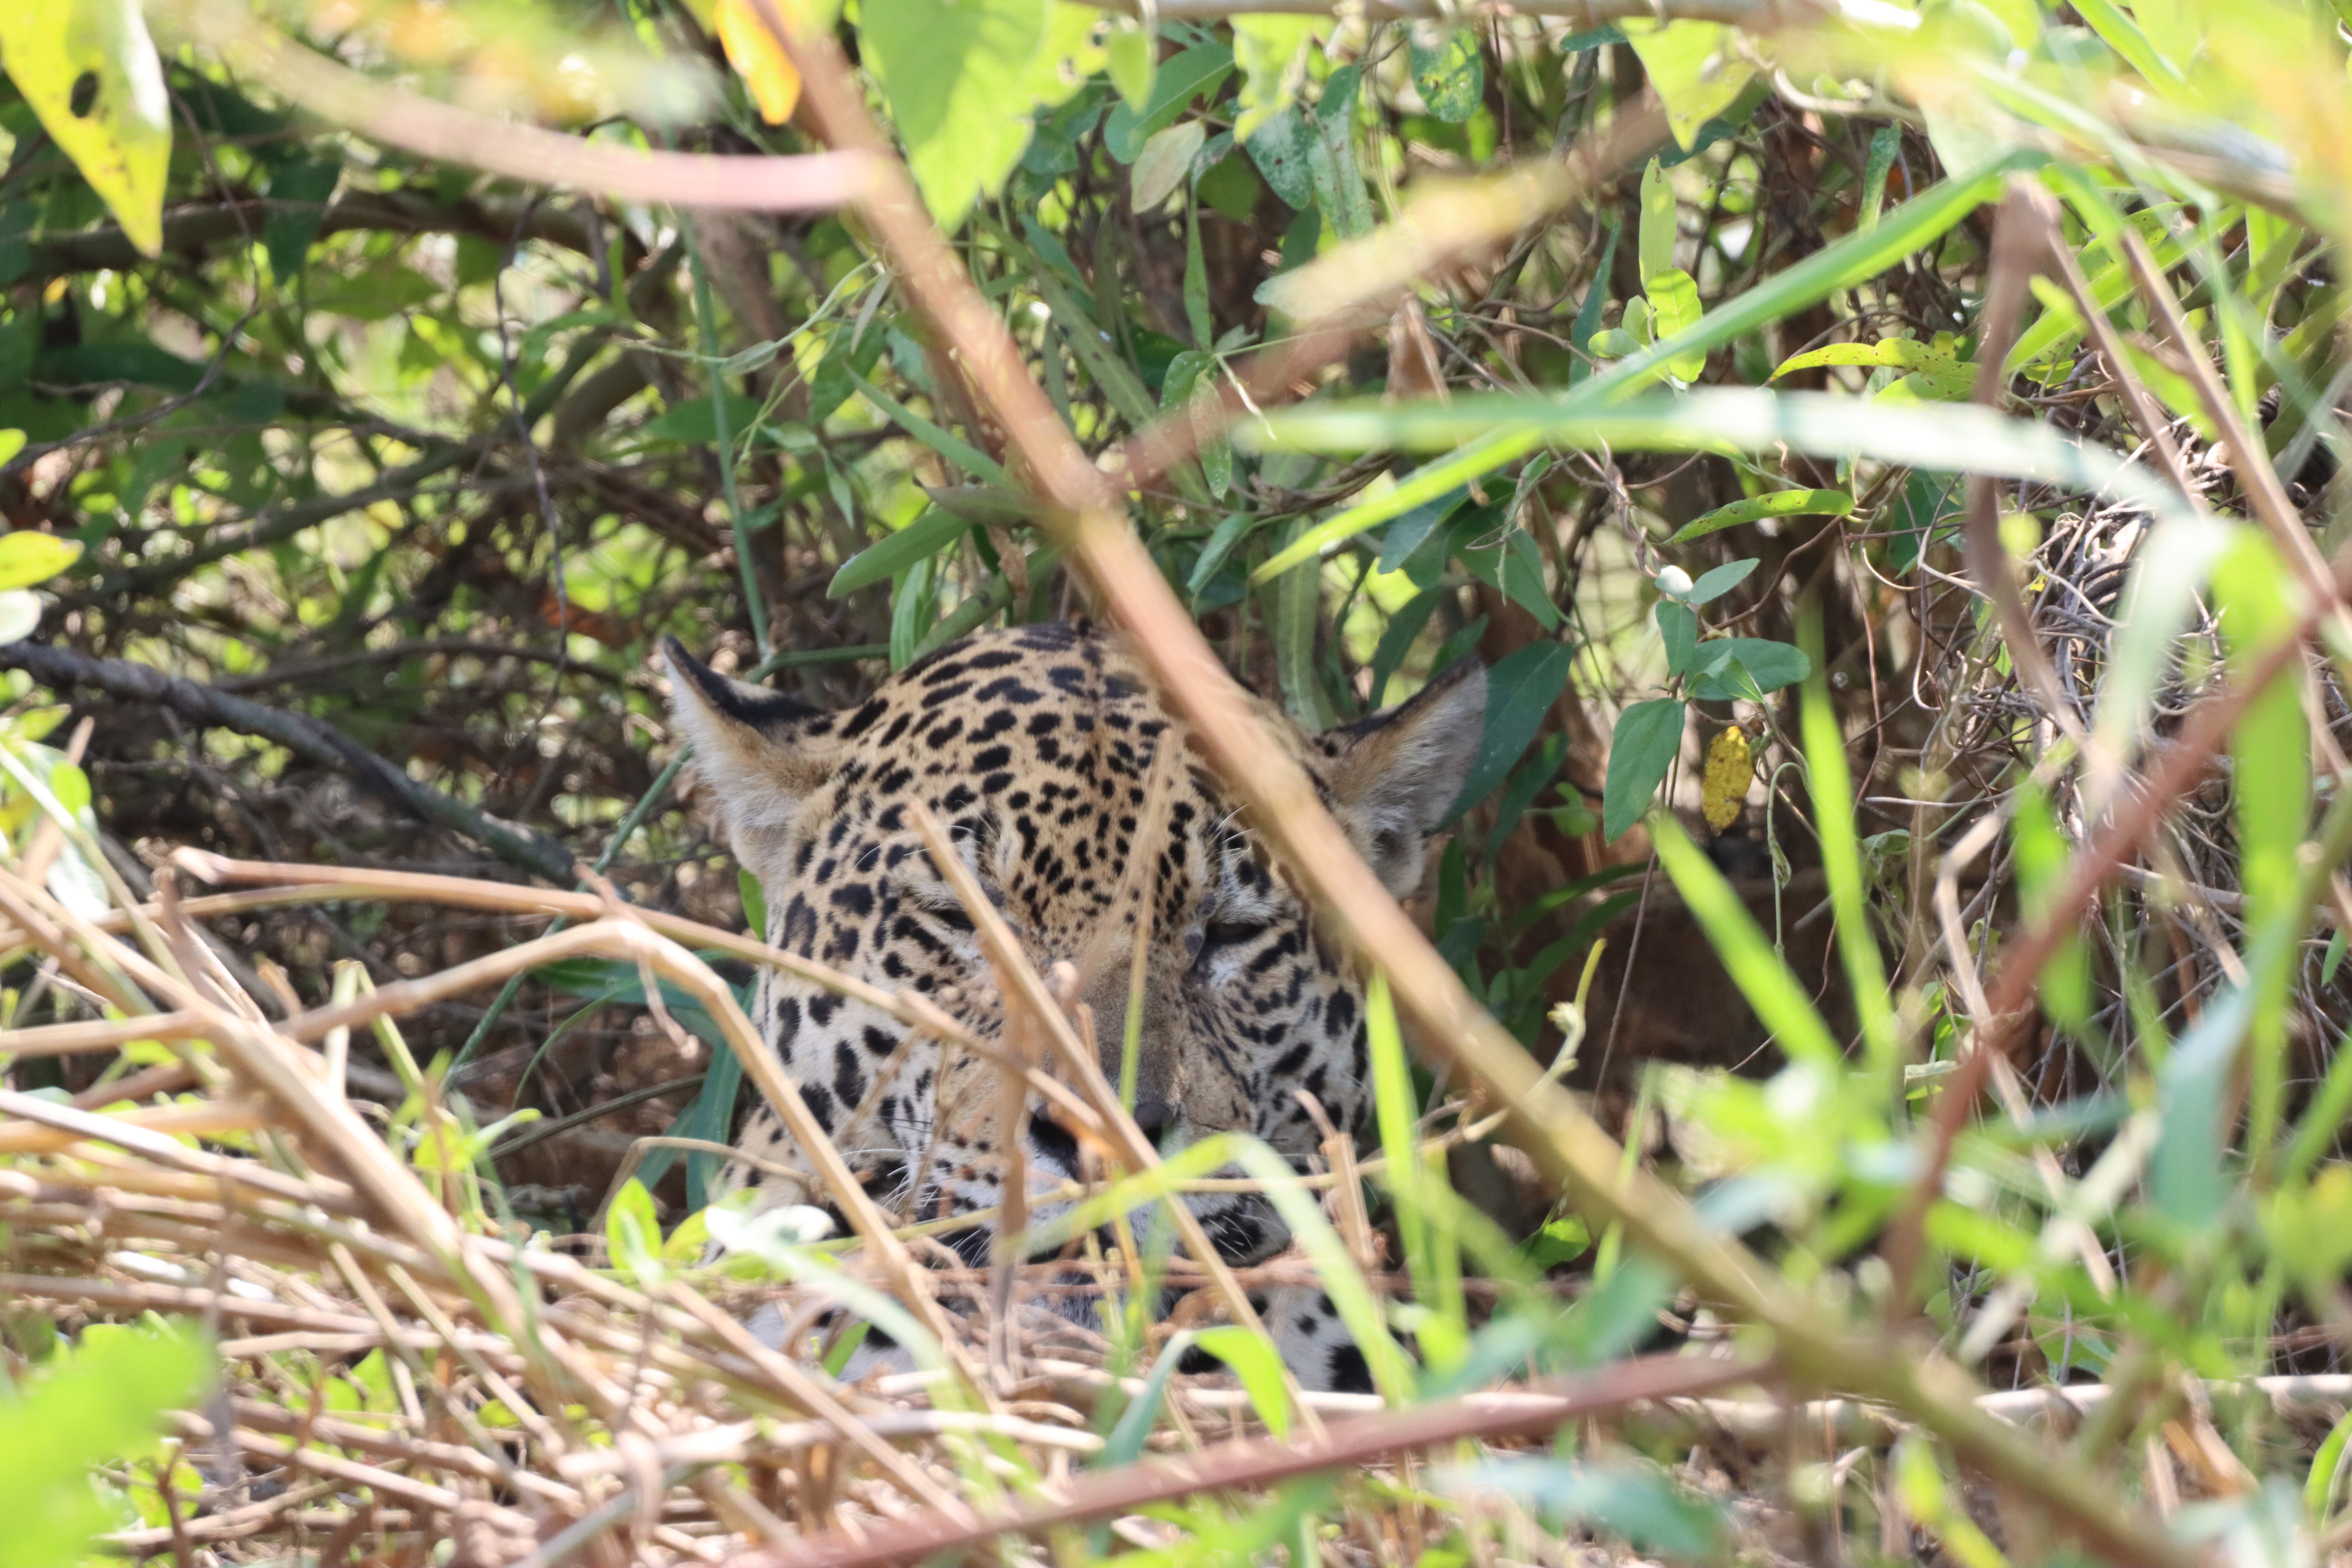
Jaguar: Kamaikua